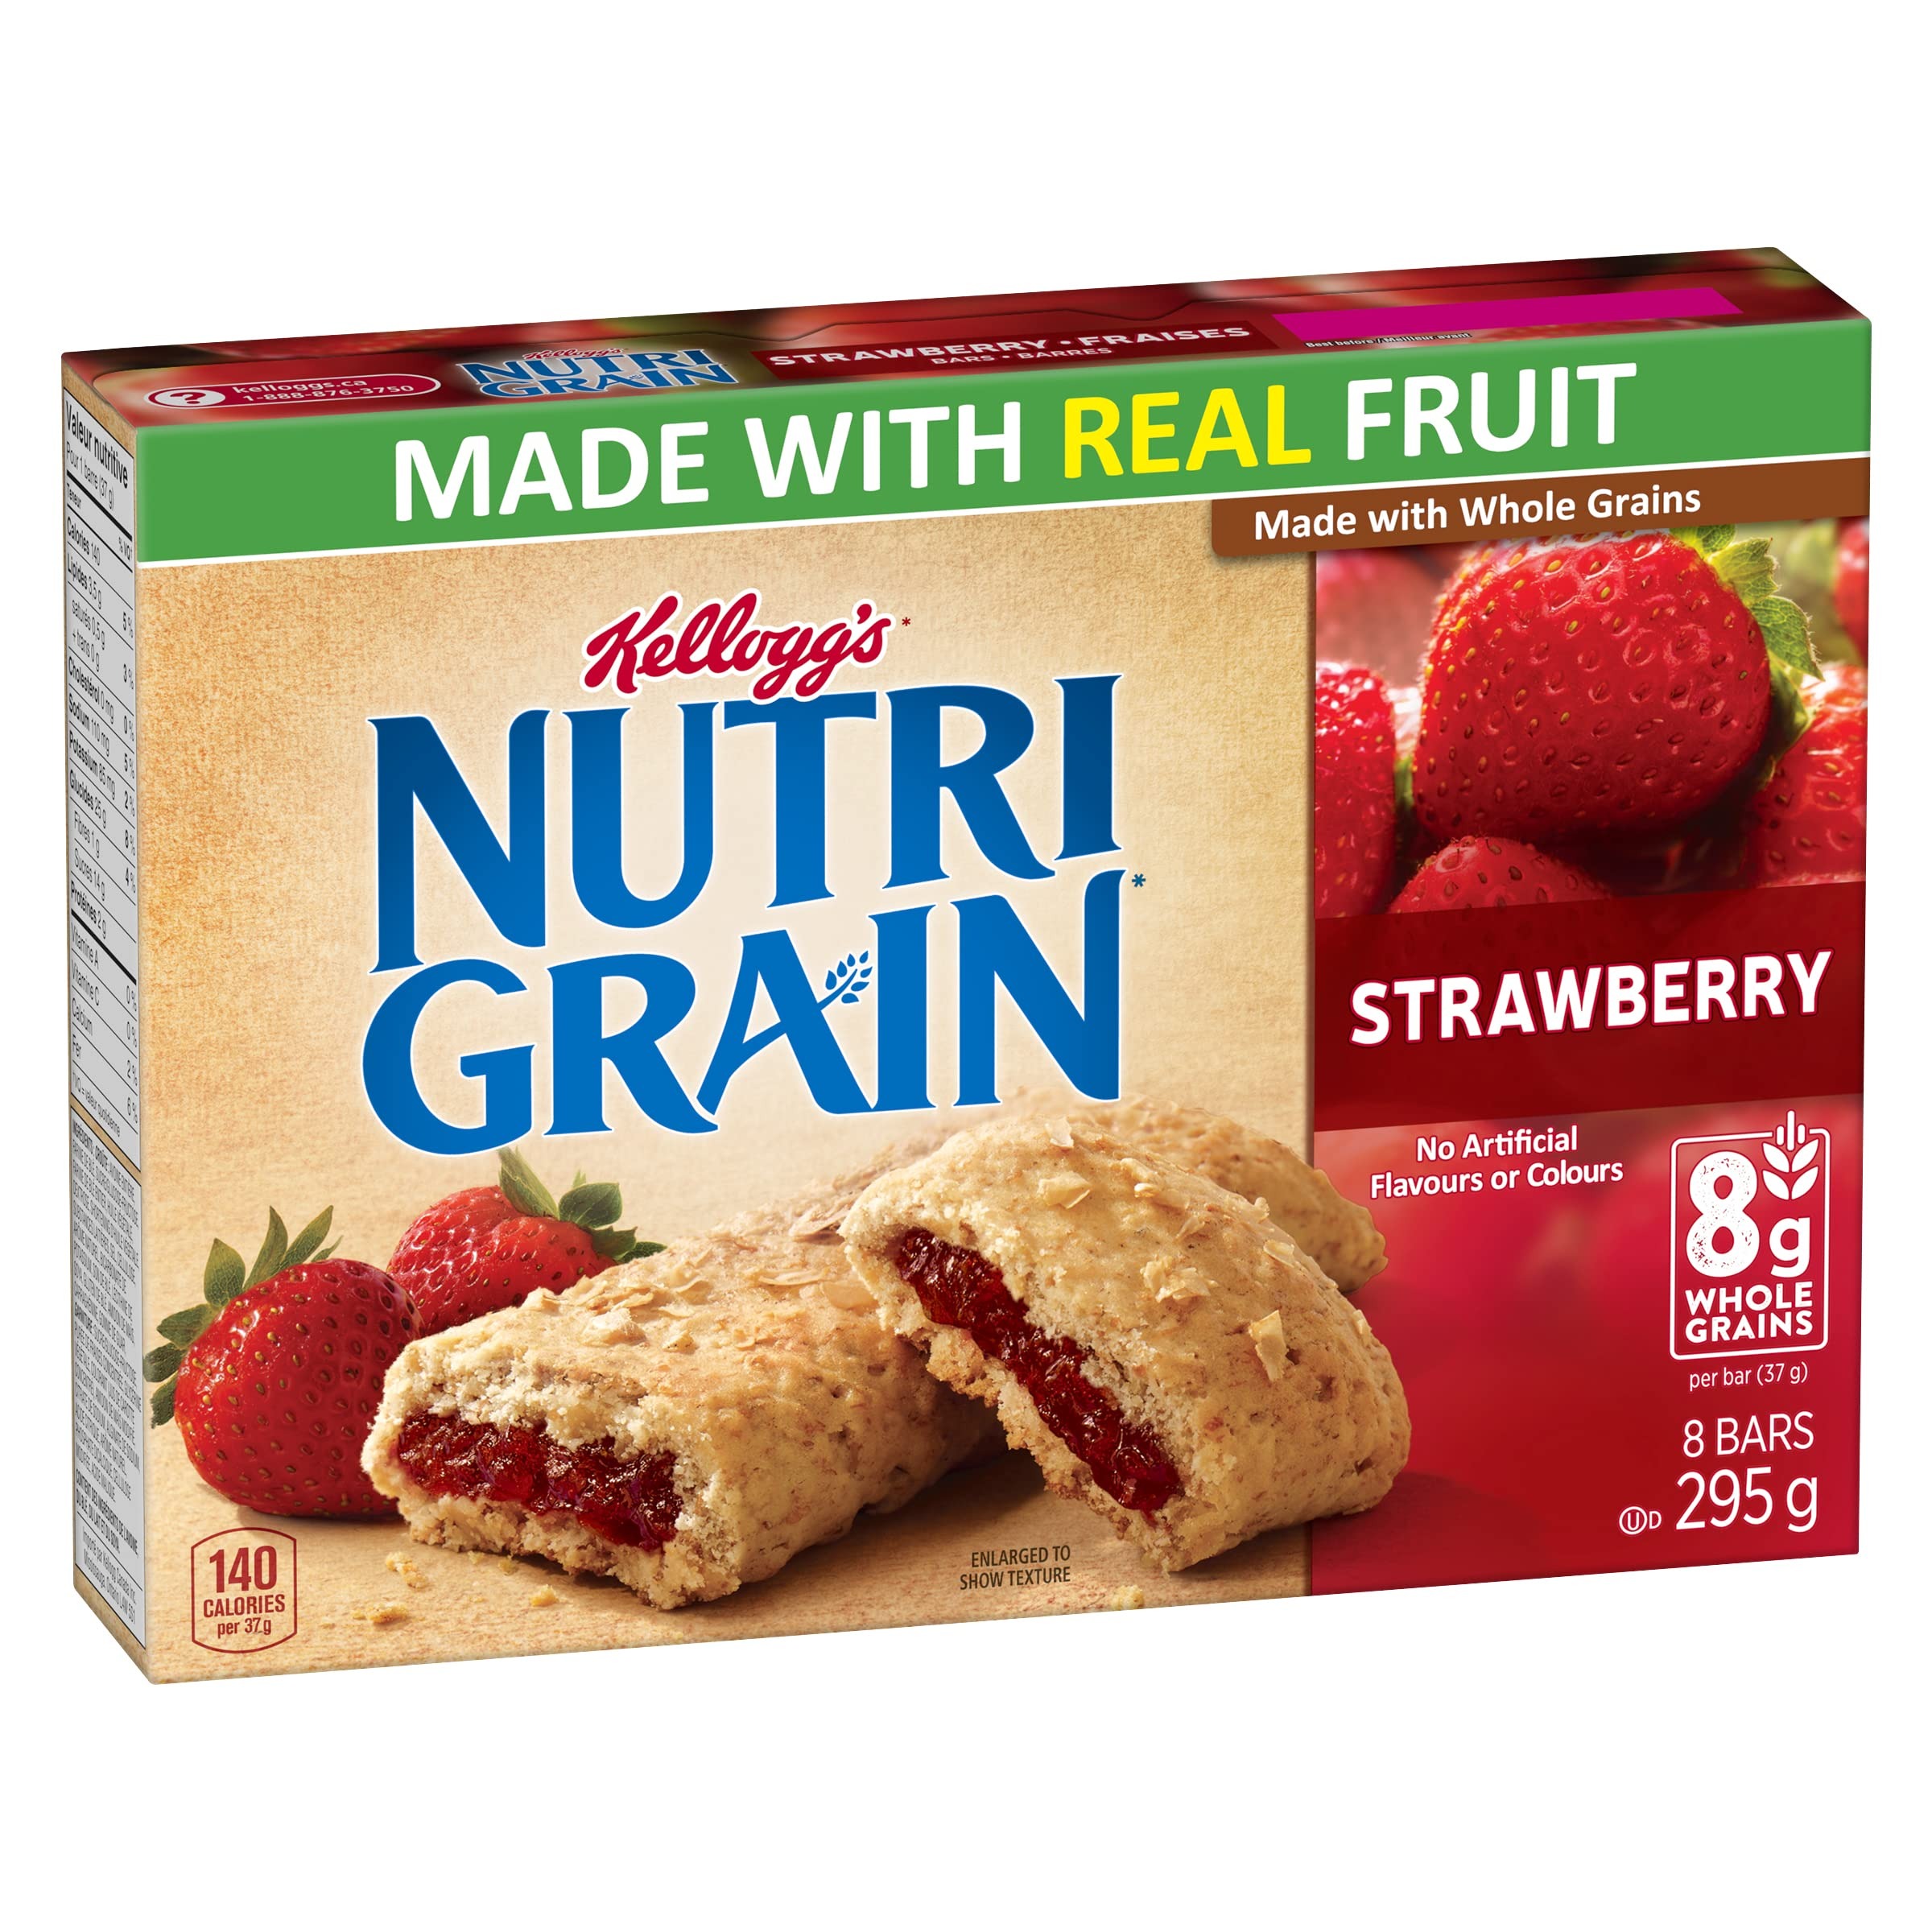
Item Name: Kellogg's Nutri-Grain, Strawberry Cereal Bars, 295g/10.4oz., 8ct, (Imported from Canada}
Bullet Point 1: 8g of Whole Grains per serving (37 g)
Bullet Point 2: 8 Bars
Bullet Point 3: Made with Real Fruit Filling
Bullet Point 4: Source of Fibre
Bullet Point 5: Imported from Canada
Product Description: Nutri-Grain Strawberry Cereal Bars are made with 8 g of whole grains per serving and are a source of fibre. With delicious filling made with real fruit and the soft baked texture you know and love from Nutri-Grain, these are a perfect morning snack or are great any time of day. 8g of Whole Grains per serving (37 g). 8 Bars. Made with Real Fruit Filling. Source of Fibre. Imported from Canada
Value: 8.0
Unit: Count

Price: 19.99